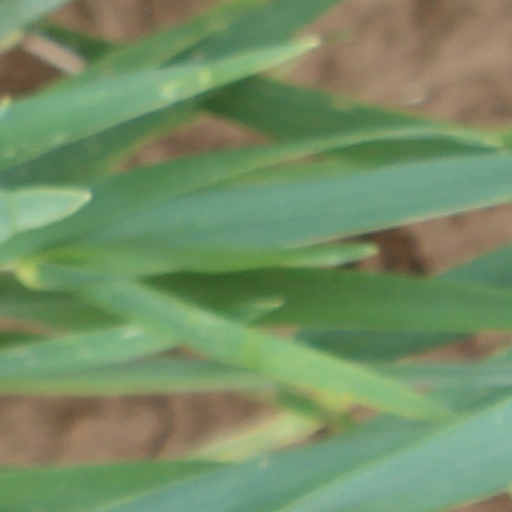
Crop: wheat